National Highway 907 (India)

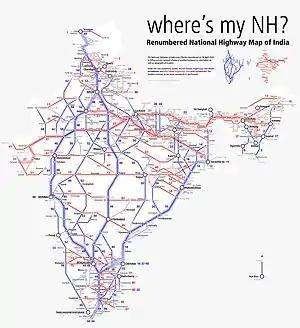
Schematic map of National Highways in India

National Highway 907 (NH 907) is an Indian National Highway starts from Paonta Sahib, Himachal Pradesh and ends at Yamuna Nagar, Haryana. The highway is long. Before renumbering of national highways of India, route of NH-907 was part of old national highway 73A.